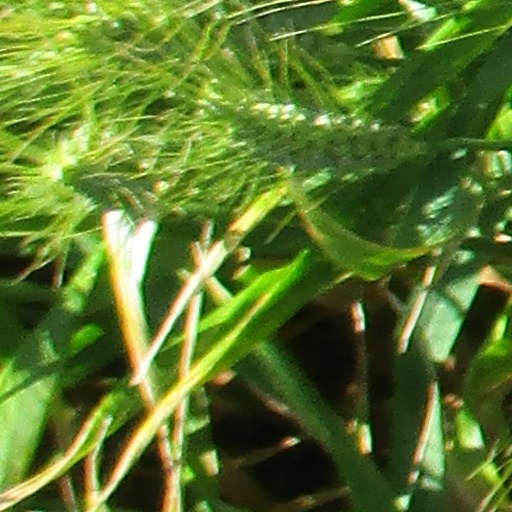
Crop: wheat